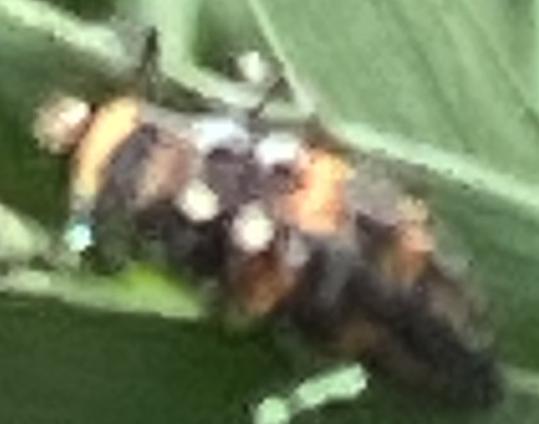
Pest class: predators